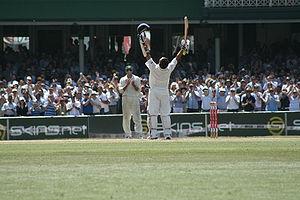
Sachin Ramesh Tendulkar est un joueur de cricket international indien né le 24 avril 1973 à Bombay. Surnommé « The Little Master », il est souvent cité comme l'un des meilleurs batteurs de l'histoire du cricket et bat, au cours de sa carrière, plusieurs records du monde significatifs. Il débute en first-class cricket avec l'équipe de Bombay à seulement quinze ans avant d'être sélectionné pour la première fois avec l'équipe d'Inde un an plus tard, en 1989.